Christopher Zeeman

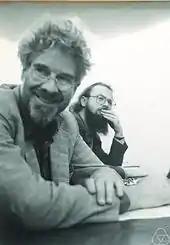
Zeeman (in foreground) in 1980

Sir Erik Christopher Zeeman FRS (4 February 1925 – 13 February 2016), was a British mathematician, known for his work in geometric topology and singularity theory.